Alacranes de Durango

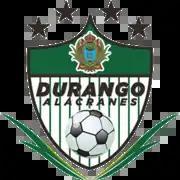

Club de Fútbol Alacranes de Durango, is a Mexican football club based in the city of Durango, Durango, Mexico and currently play in the third level of the professional Mexican football league system. Their colors are green, white with black trim, and their mascot is the scorpion.